Frémont Emancipation

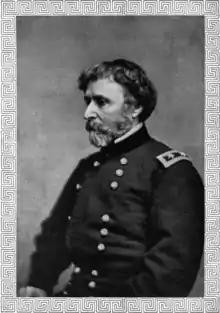
Major General John C. Frémont circa 1861

The Frémont Emancipation was part of a military proclamation issued by Major General John C. Frémont (1813–1890) on August 30, 1861, in St. Louis, Missouri during the early months of the American Civil War. The proclamation placed the state of Missouri under martial law and decreed that all property of those bearing arms in rebellion would be confiscated, including slaves, and that confiscated slaves would subsequently be declared free. It also imposed capital punishment for those in rebellion against the federal government.